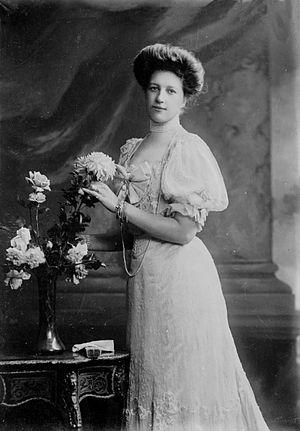
La princesse Dorothée de Saxe-Cobourg-Gotha, née le 30 avril 1881 à Vienne, et morte le 21 janvier 1967 à Dischingen est le second et dernier enfant de Philippe de Saxe-Cobourg-Gotha et de Louise de Belgique. Elle est un membre de la Maison de Saxe-Cobourg et Gotha, devenue princesse de Schleswig-Holstein par mariage.